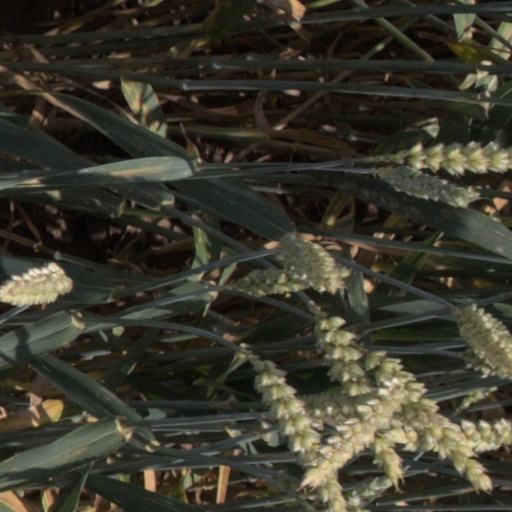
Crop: wheat